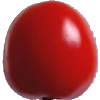
Label: Tomato 4